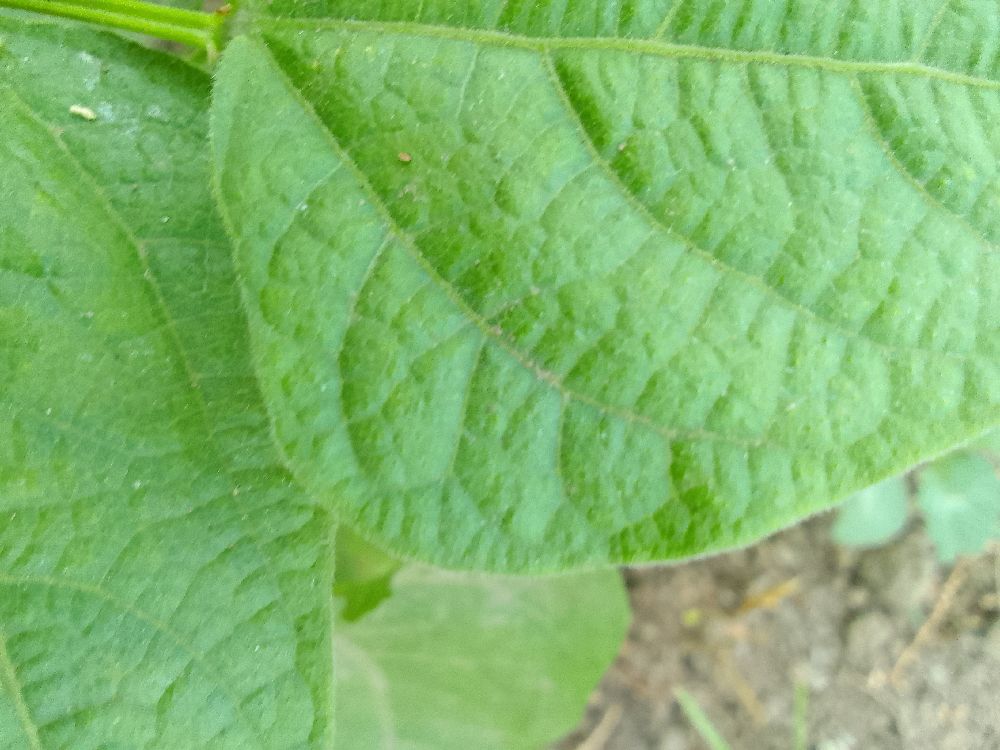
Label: healthy